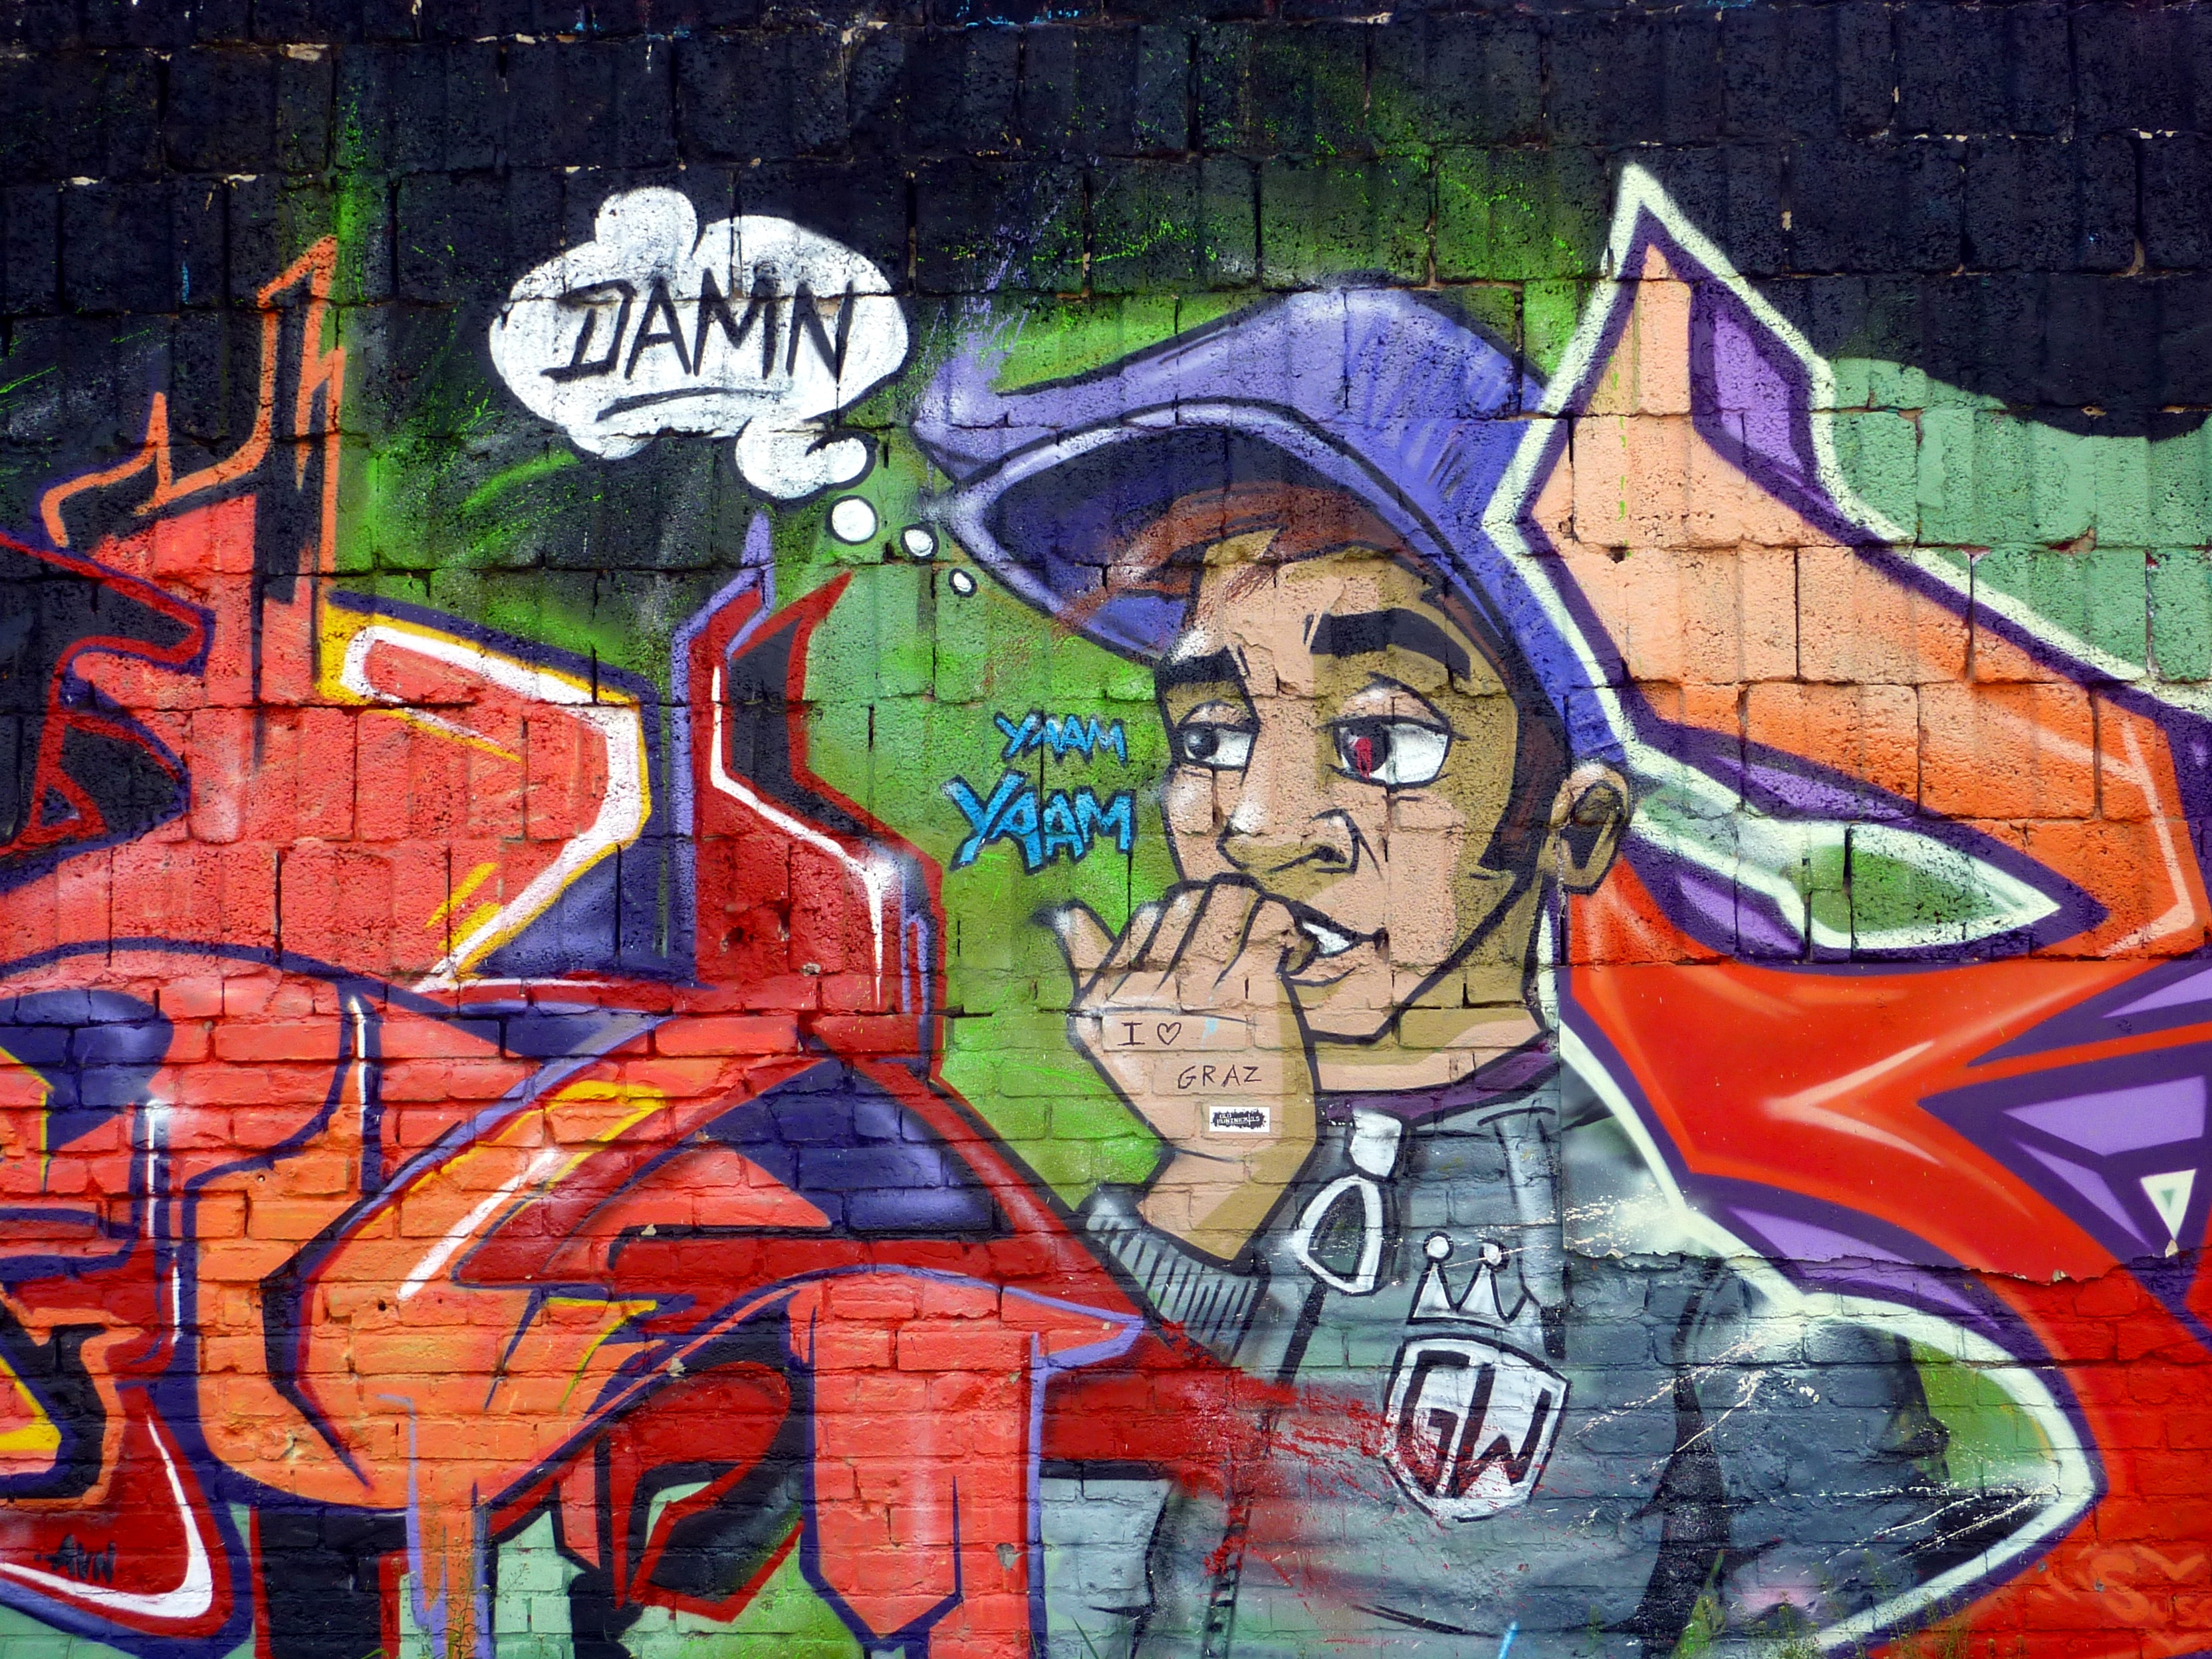
wall, graffiti, street art, art, illustration, mural, berlin